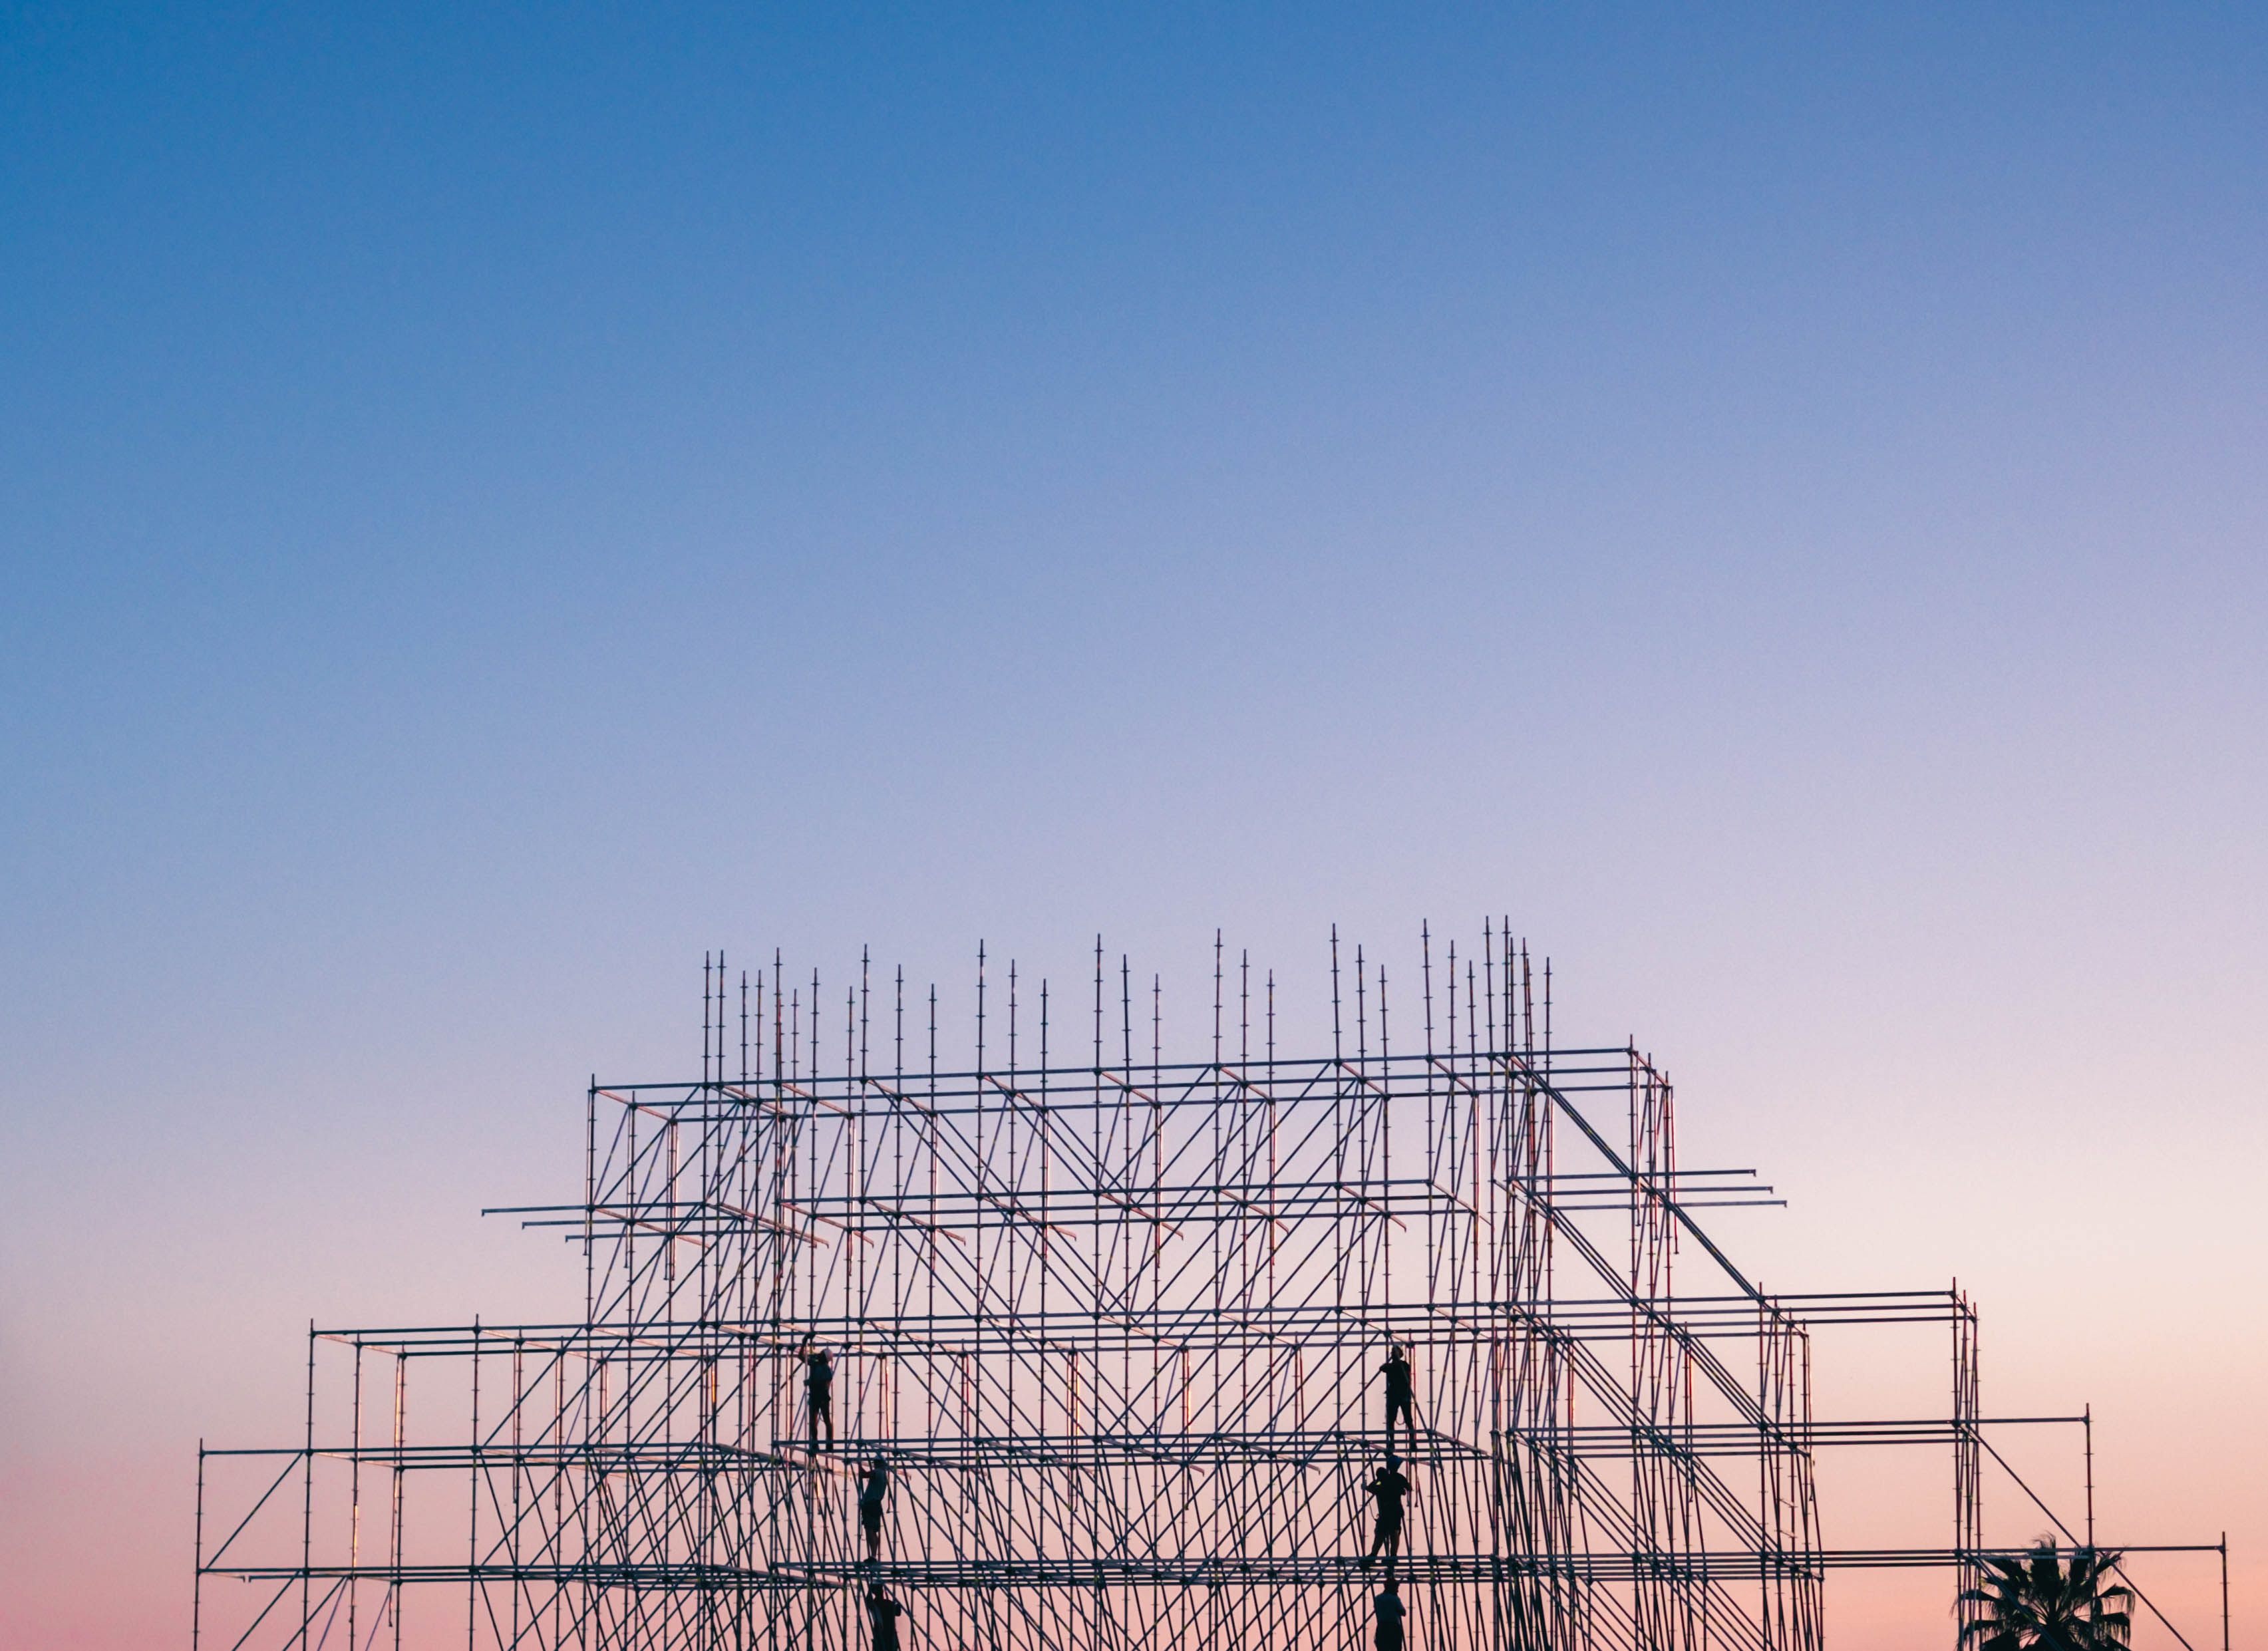
sky, scaffolding, architecture, line, wire, technology, construction, public utility, antenna, metal, electricity